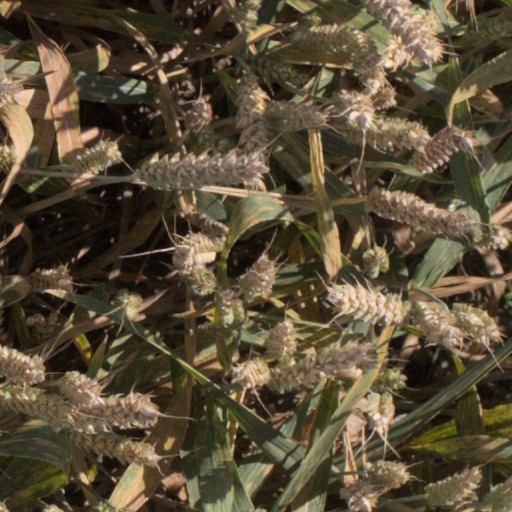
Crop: wheat